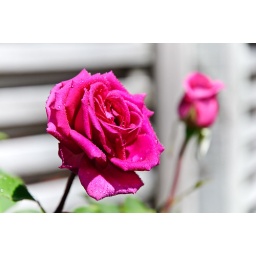
A pair of pink roses grown by Abby... complete with cheesy water-spay droplets :)